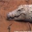
Label: crocodile